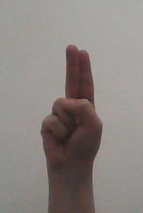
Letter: taa